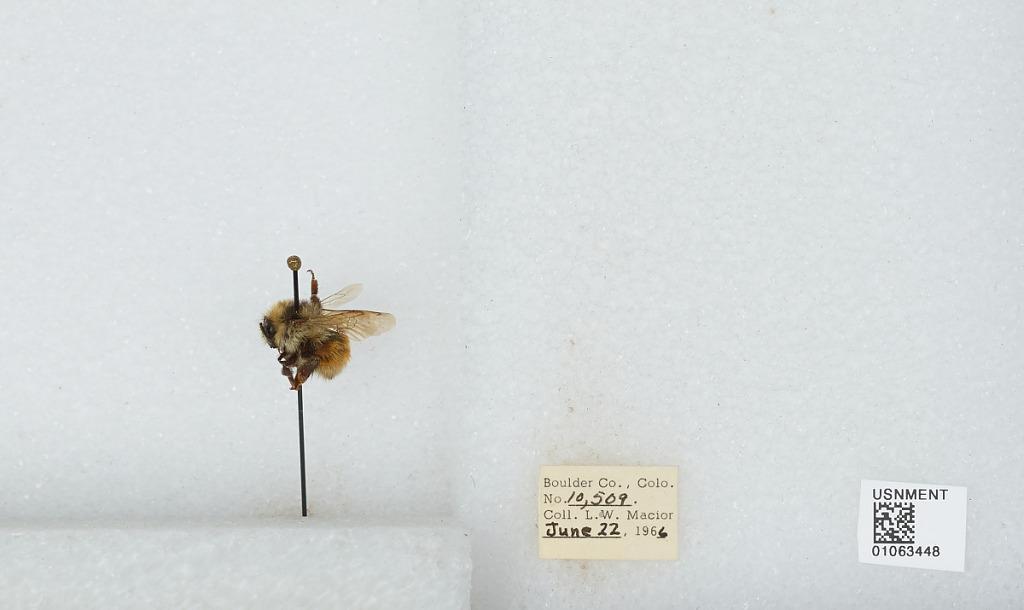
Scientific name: Bombus (Pyrobombus) bifarius Cresson
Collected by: L. Macior
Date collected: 1966-6-22
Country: United States
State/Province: Colorado
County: Boulder
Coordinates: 40.0017, -105.308